Chabrot

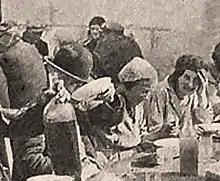
A grape picker from Provence performing "chabrot"

Chabrot was usually performed with soups such as bréjaude or garbure. This action required a traditional container used for serving soups, such as a deep, spherical bowl or dish. This container usually had no handles, was made of clay, in a dome form and somewhat narrow. This practice was very popular historically. It is still practised today notably among older people in the countryside.